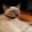
Label: cat